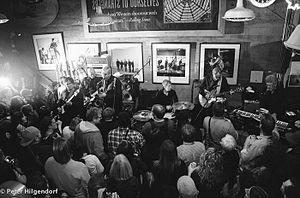
The Sonics est un groupe de garage rock américain, originaire de Tacoma, dans l'État de Washington. Formé en 1960, le groupe est cité comme inspiration d'autres groupes comme : Nirvana, Bruce Springsteen et the Fall.